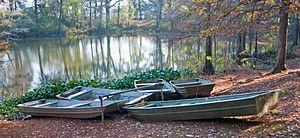
Le parc d'État de Chemin-A-Haut est un parc d'État situé dans l’État américain de la Louisiane, dans la paroisse de Morehouse.